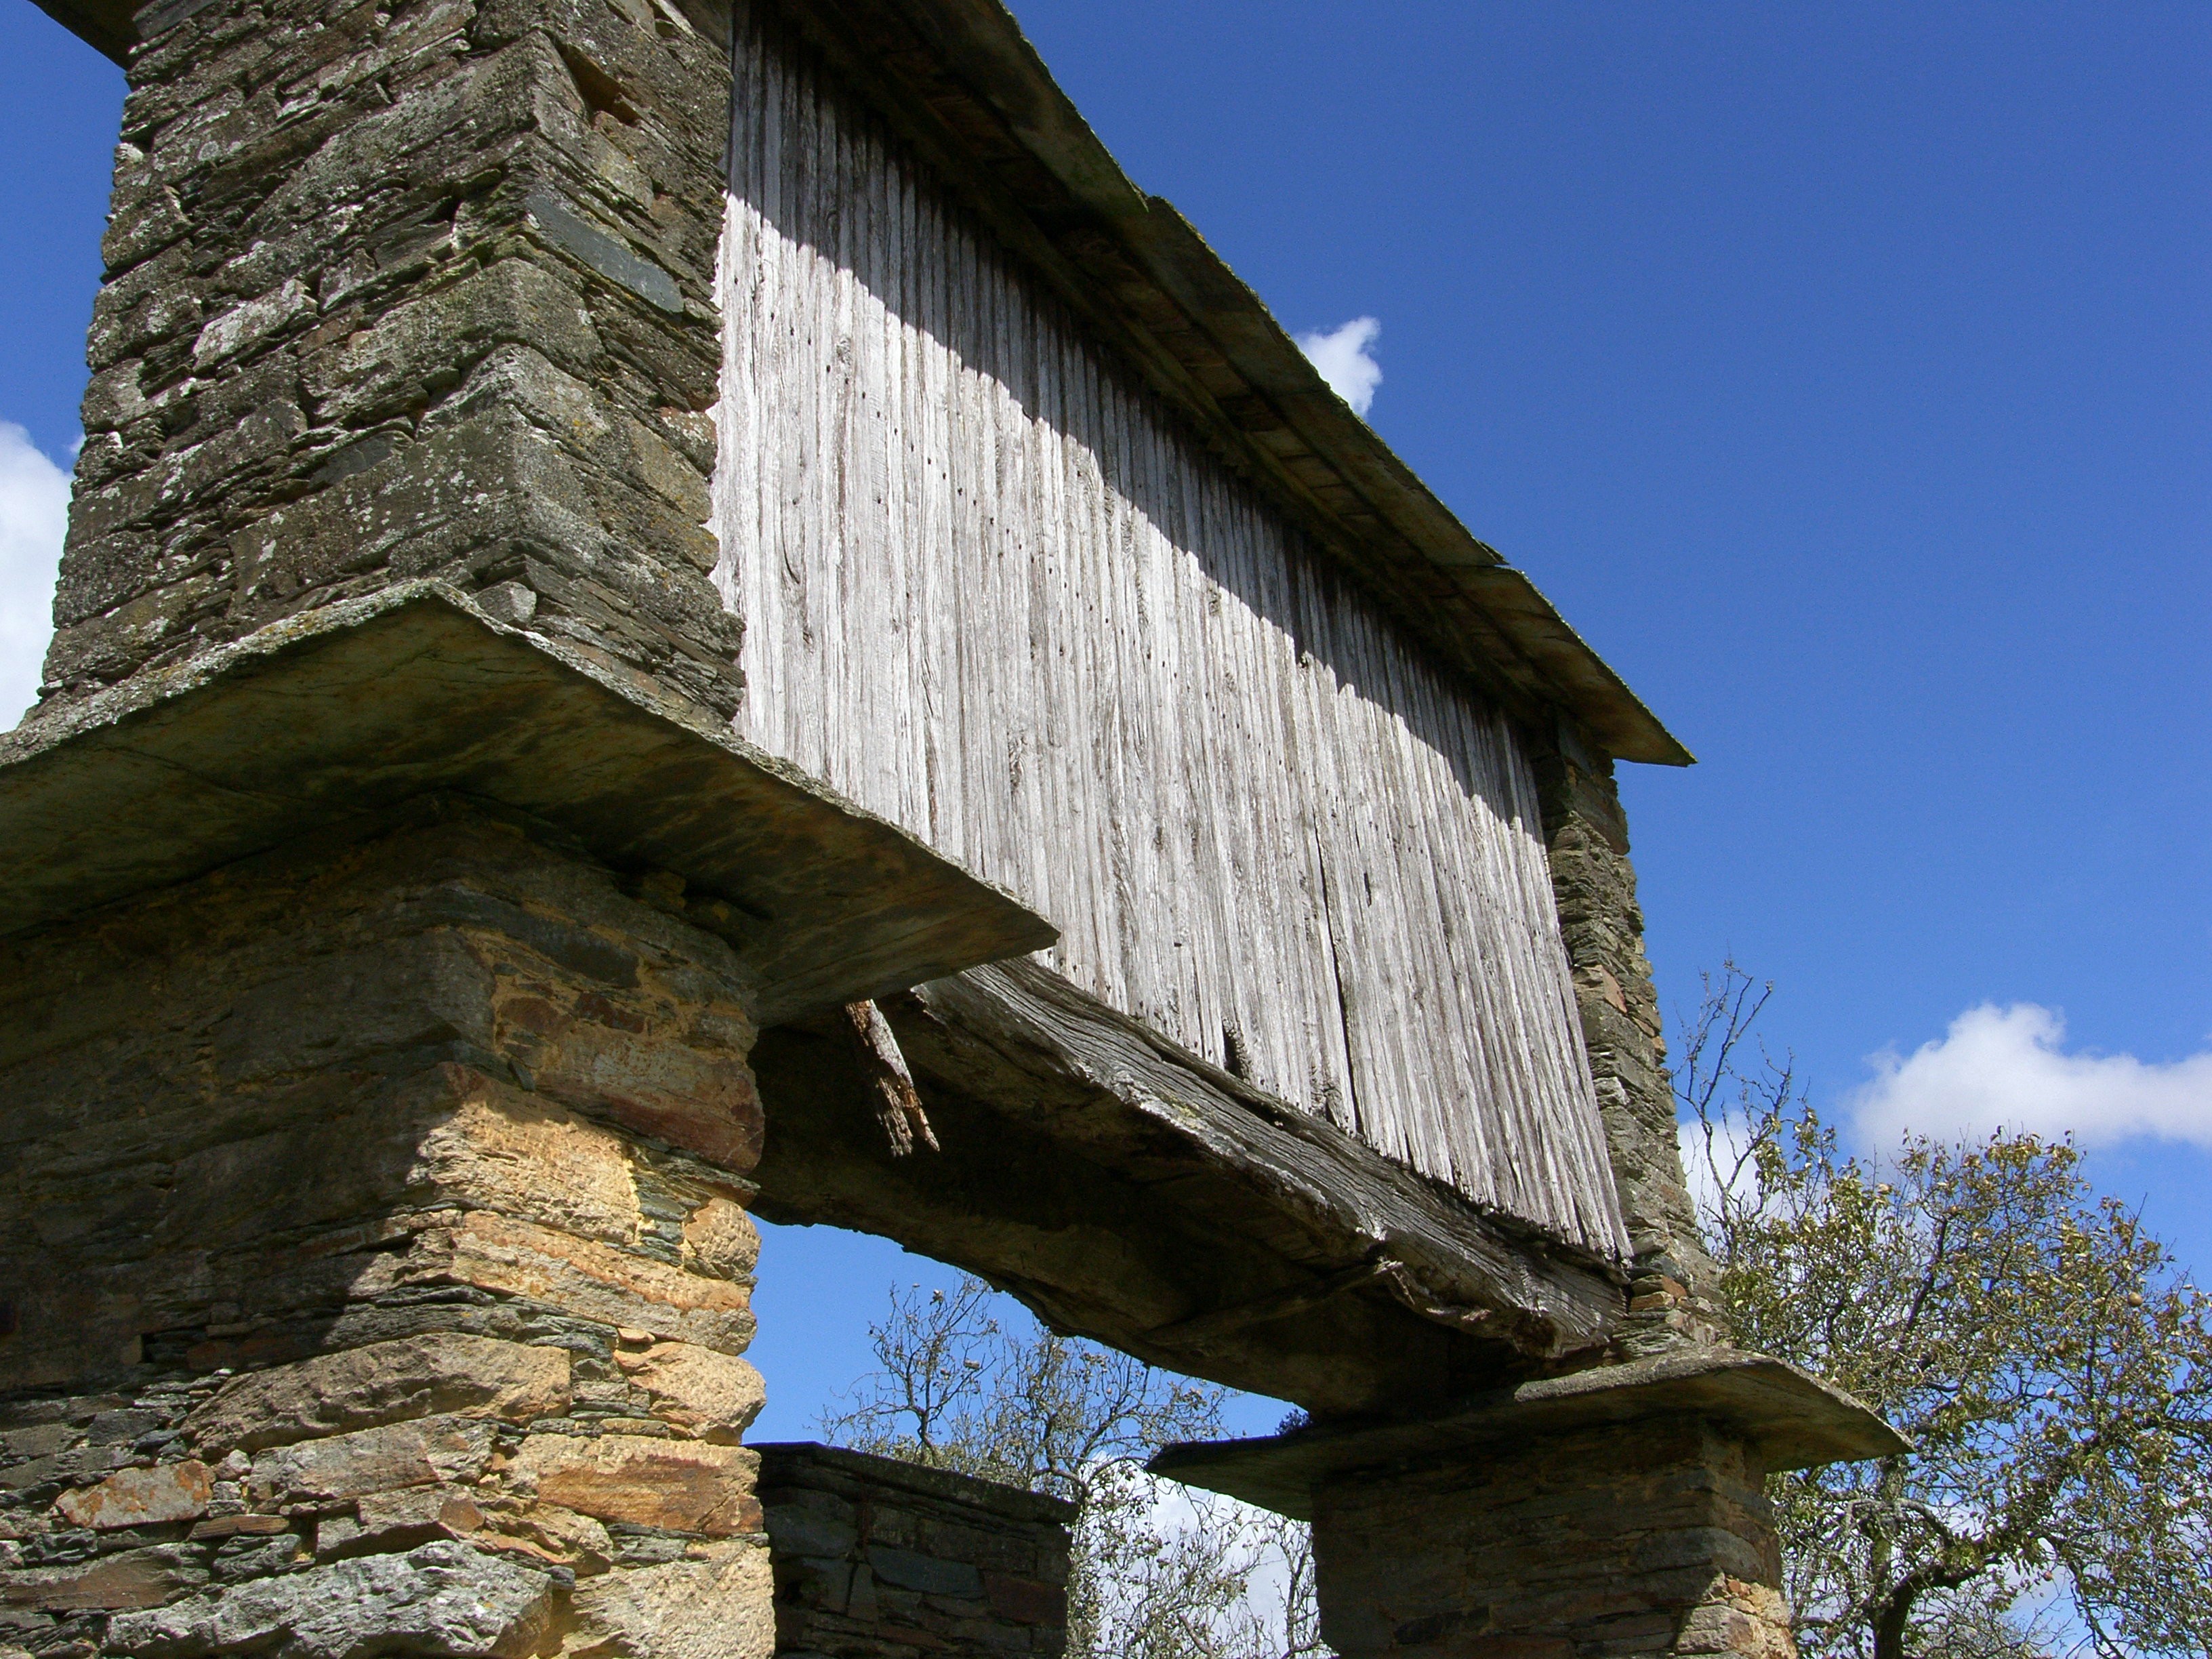
rock, architecture, house, building, wall, hut, village, cottage, chapel, spain, ruins, espaa, ggl1, canoneos500d, ruralgalicia, rural area, ancient history